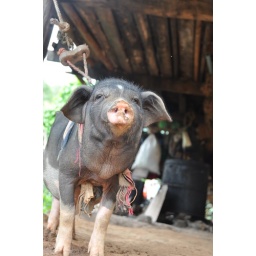
The family pig lives underneath the house